Mary Hardy (diarist)

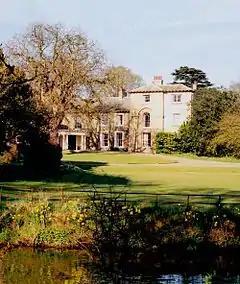
Letheringsett Hall, where Mary Hardy wrote her diary for 28 years

After nine years at Coltishall the family moved in 1781 to Letheringsett, near the north Norfolk coast. There they had the advantage of access to the small ports of Blakeney, Cley and Wells-next-the-Sea and were only a mile away from the town of Holt with its sample market in grain. By this time, William Hardy was no longer a tenant but owned his farm, maltings and brewery.